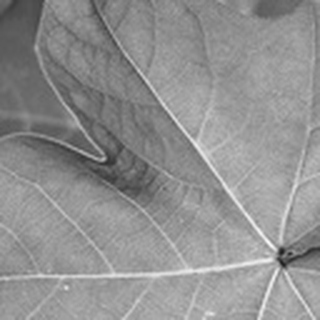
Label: healthy_cotton